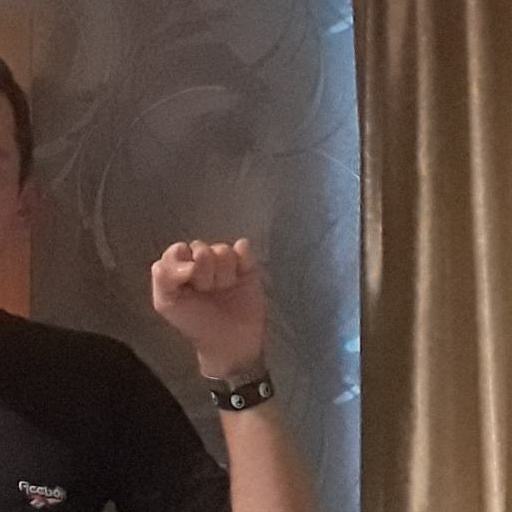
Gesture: fist